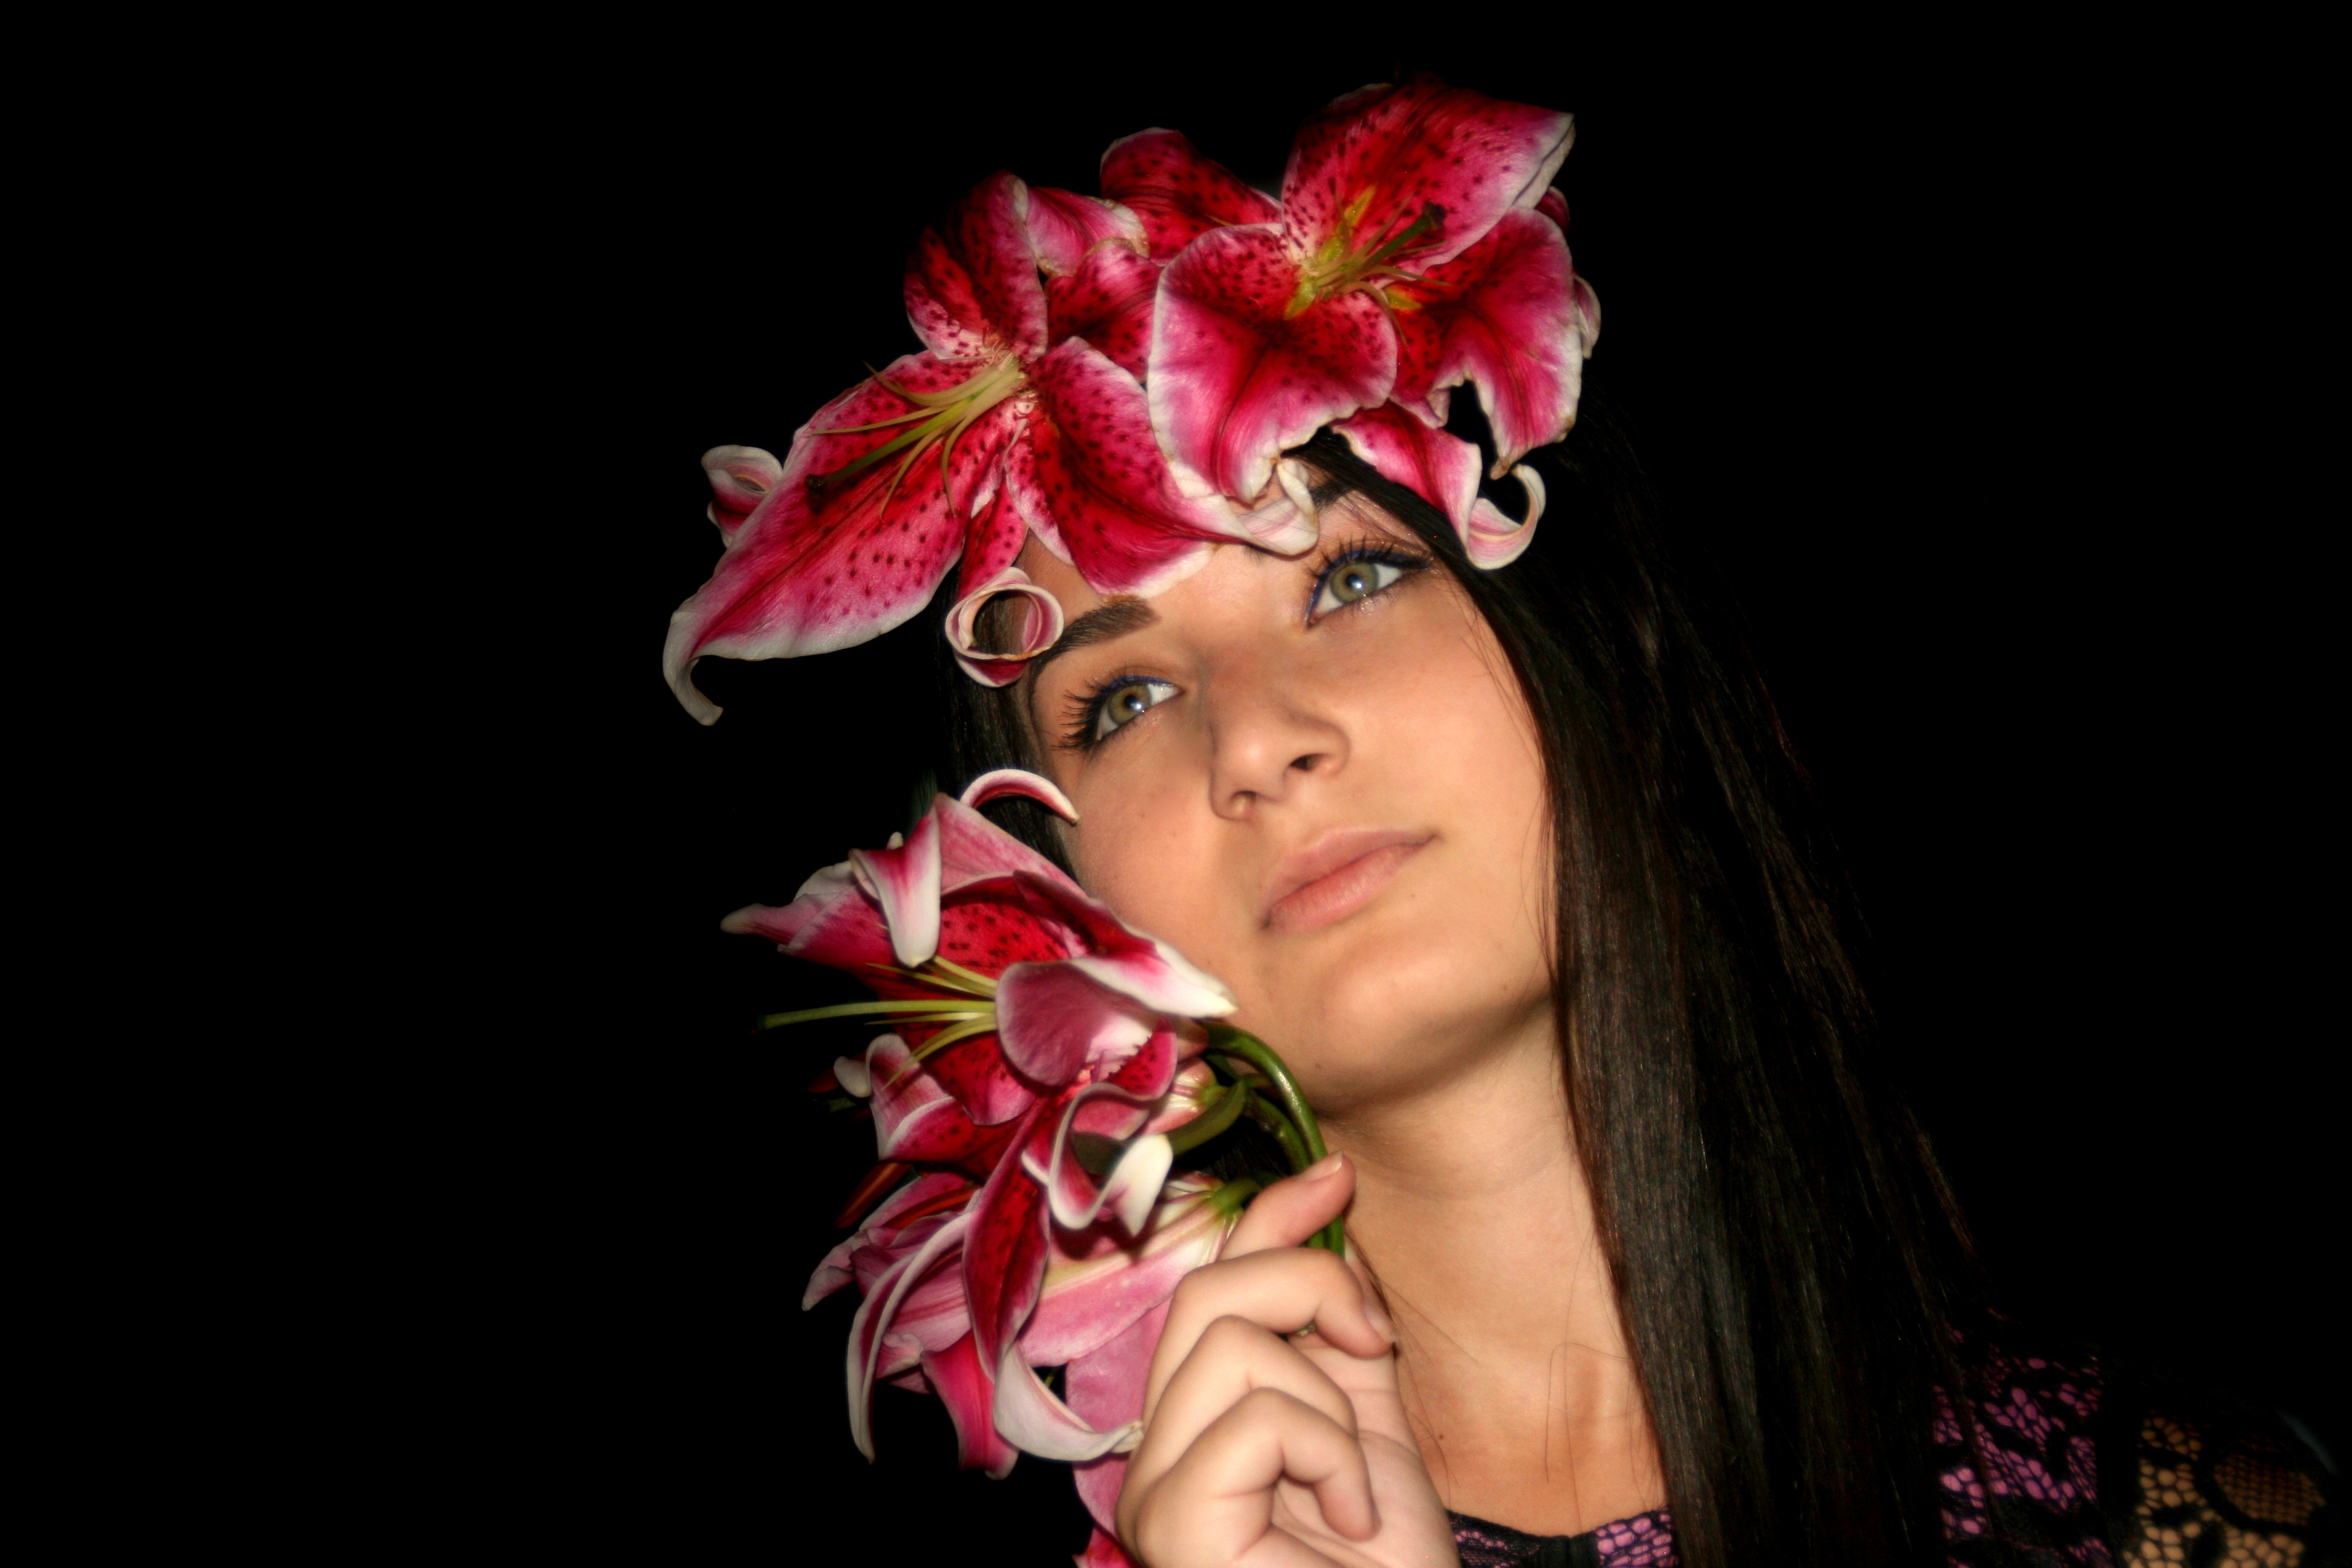
girl, flower, dance, portrait, pink, beauty, lily, green eyes